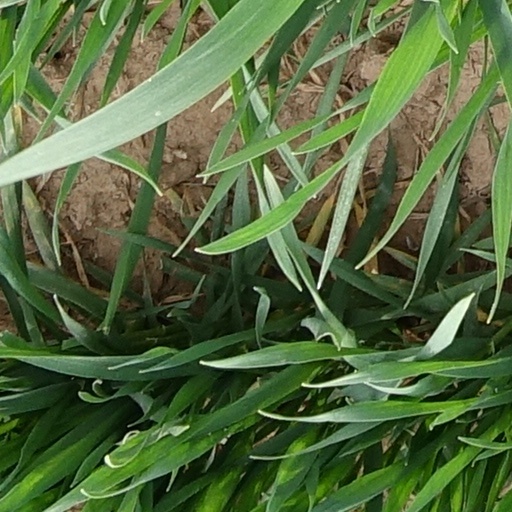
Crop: wheat